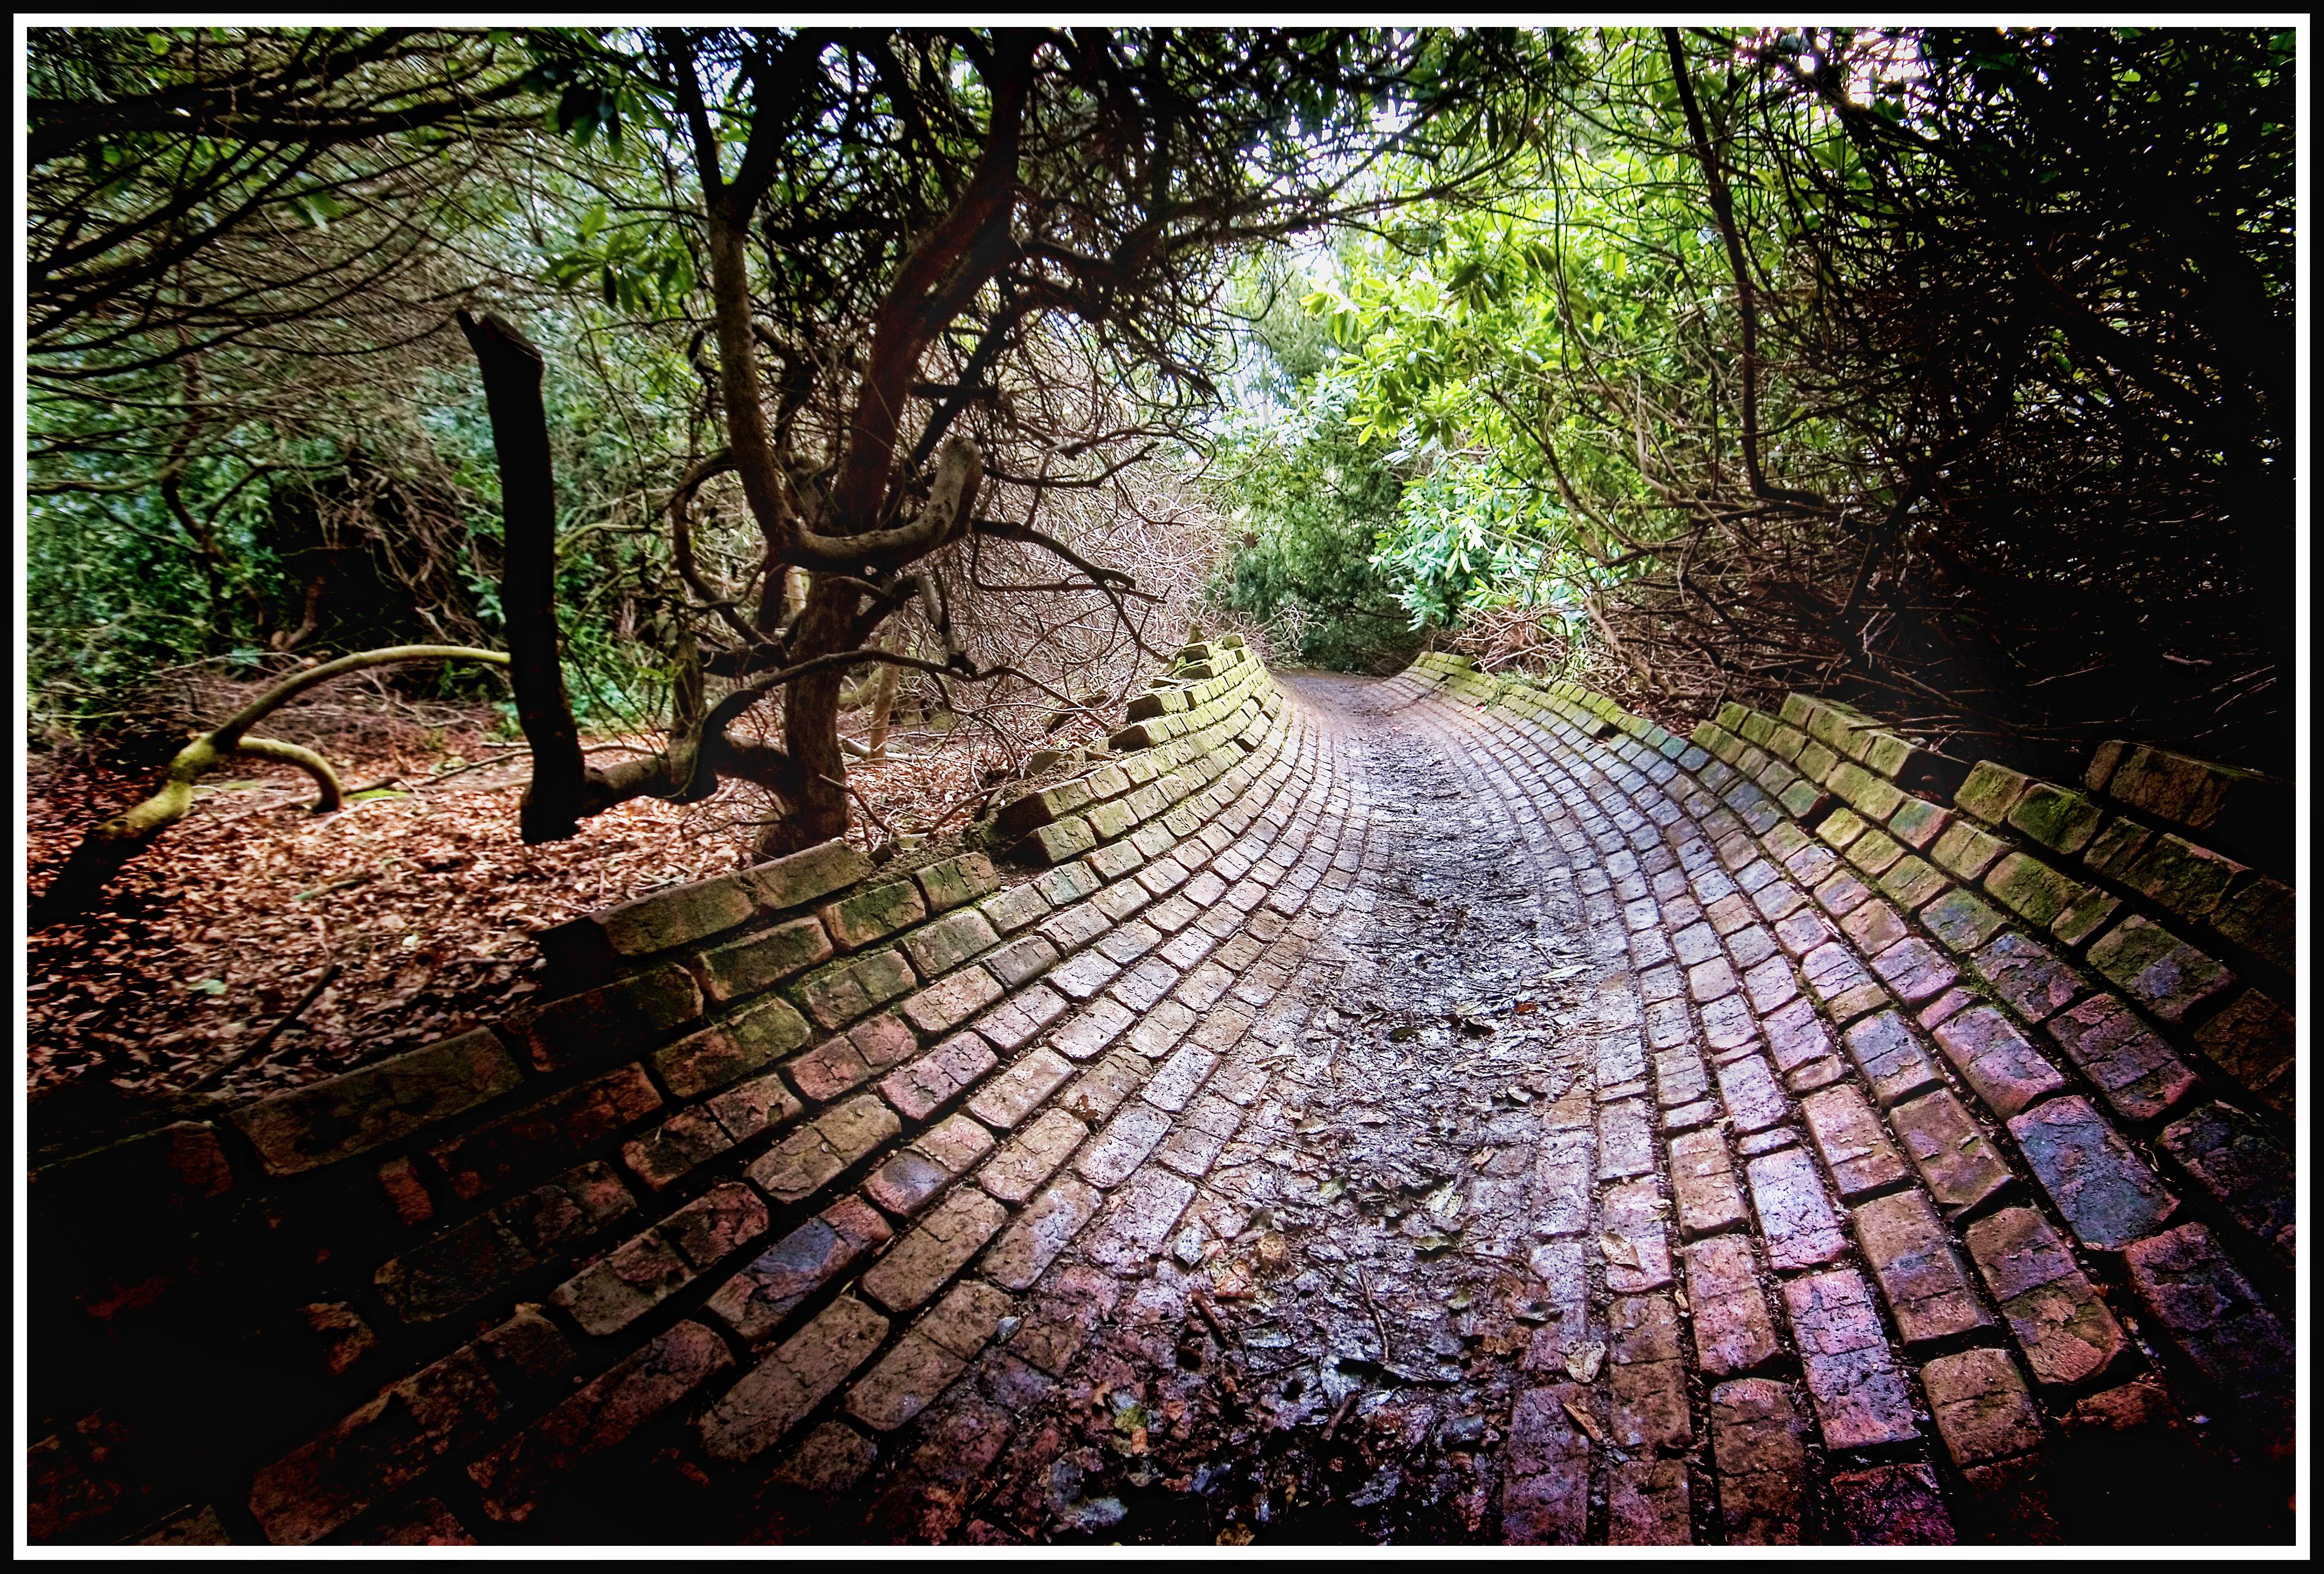
landscape, color, park, storm, soil, modern, sculpture, yorkshire, art, drain, vivid, bricks, public, wakefield, woodland, yorkshiresculpturepark, gully